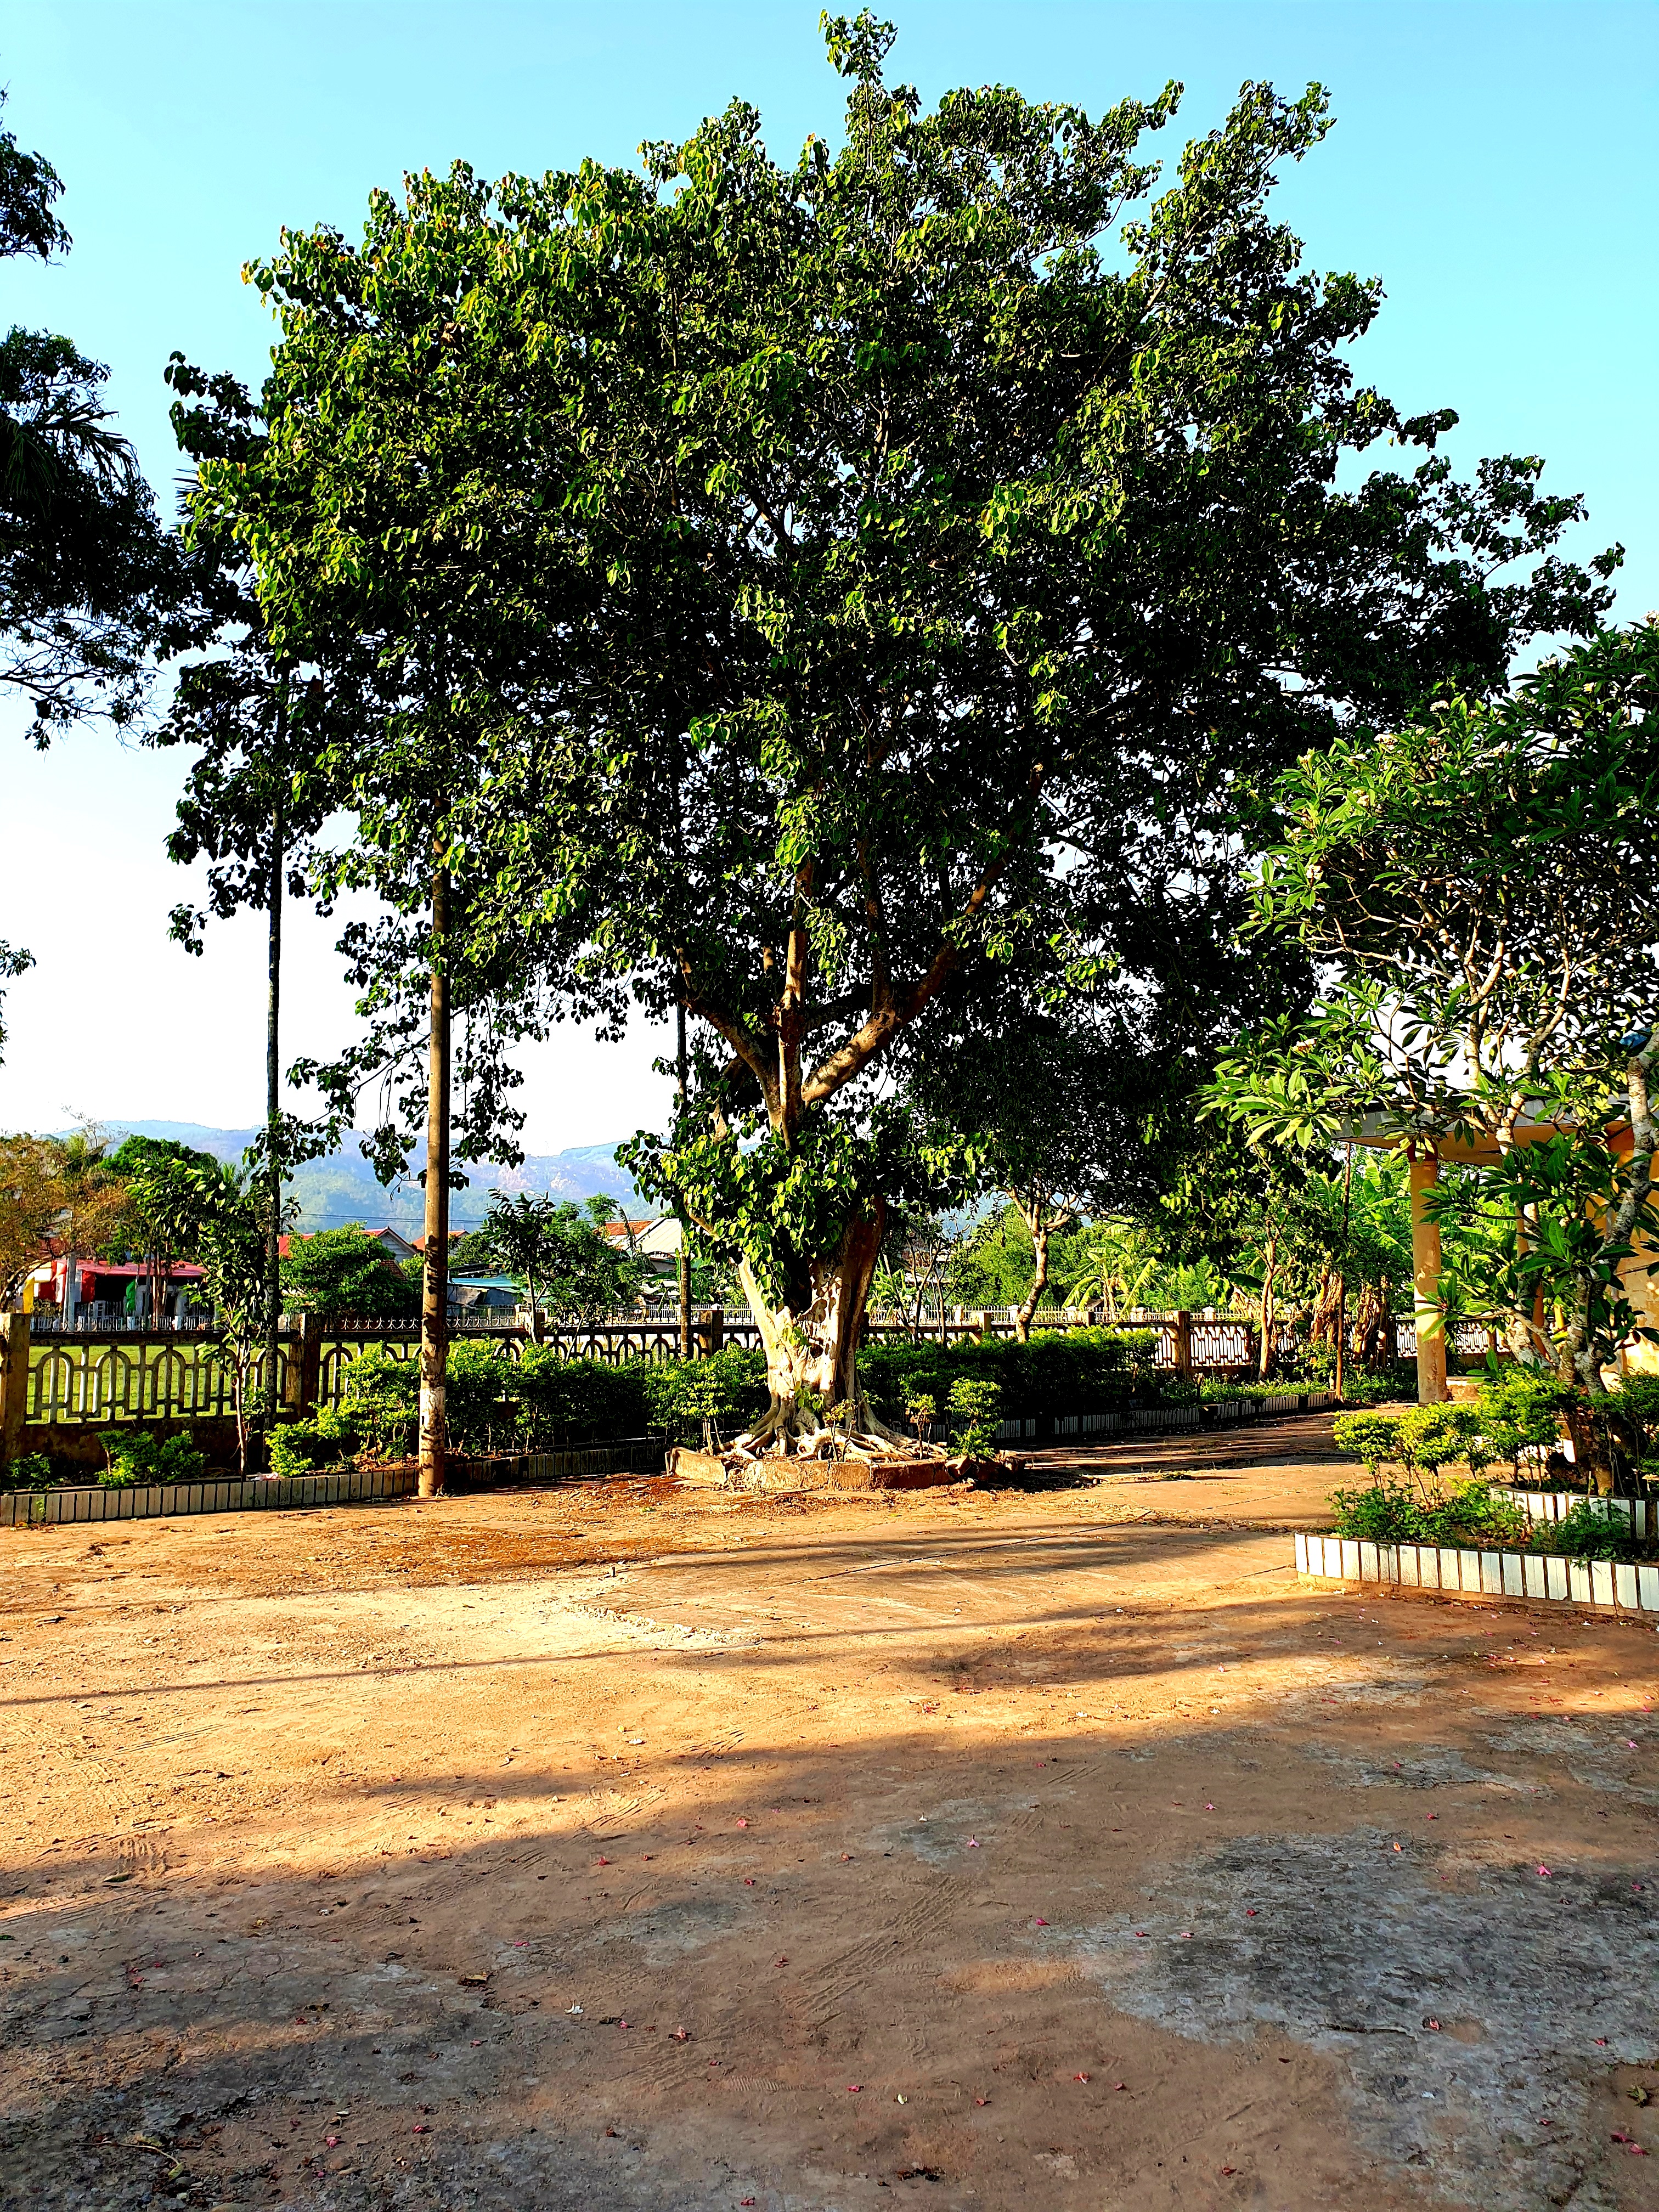
user: text: Bầu trời trong hình có màu gì?
assistant: text: Xanh dương

user: text: Loại cây lớn ở trung tâm bức hình, với gốc và rễ nổi rõ, thường được gọi là cây gì trong văn hóa Việt Nam?
assistant: text: Cây đa

user: text: Cây lớn với gốc rễ nổi rõ và những cánh hoa màu hồng rải rác trên mặt đất gợi lên ý nghĩa gì về không gian này trong văn hóa địa phương?
assistant: text: Đây có thể là một không gian công cộng, mang tính tâm linh hoặc thanh tịnh, nơi mọi người thường đến thư giãn hoặc chiêm bái vì cây đa thường gắn liền với các địa điểm thờ cúng.

user: text: Dựa vào hướng bóng đổ của cây lớn và cường độ ánh sáng có màu vàng ấm trên mặt đất, mặt trời đang ở vị trí nào và bức ảnh được chụp vào khoảng thời gian nào trong ngày?
assistant: text: Bóng đổ dài về phía trước, chếch sang trái, và ánh sáng có màu vàng ấm cho thấy mặt trời đang ở thấp trên bầu trời, có thể là buổi sáng sớm từ phía bên phải bức ảnh hoặc buổi chiều muộn từ phía sau bên phải.